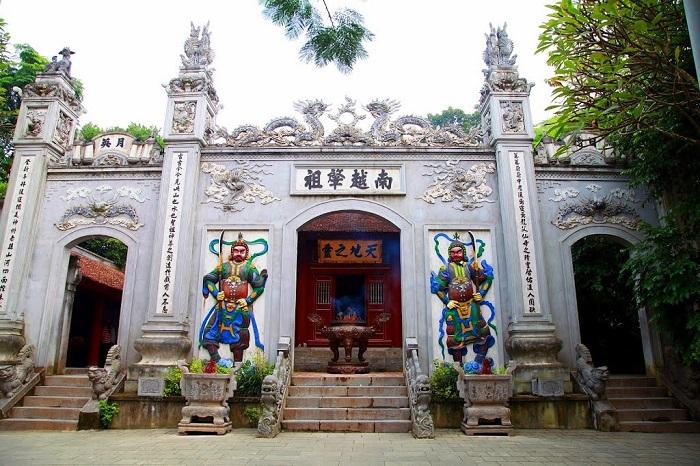
có một cái lư hương màu nâu được đặt trước cổng ngôi đền